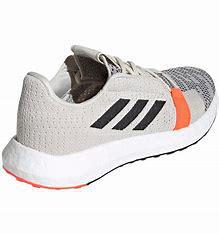
Brand: Adidas
Model: Senseboost Go